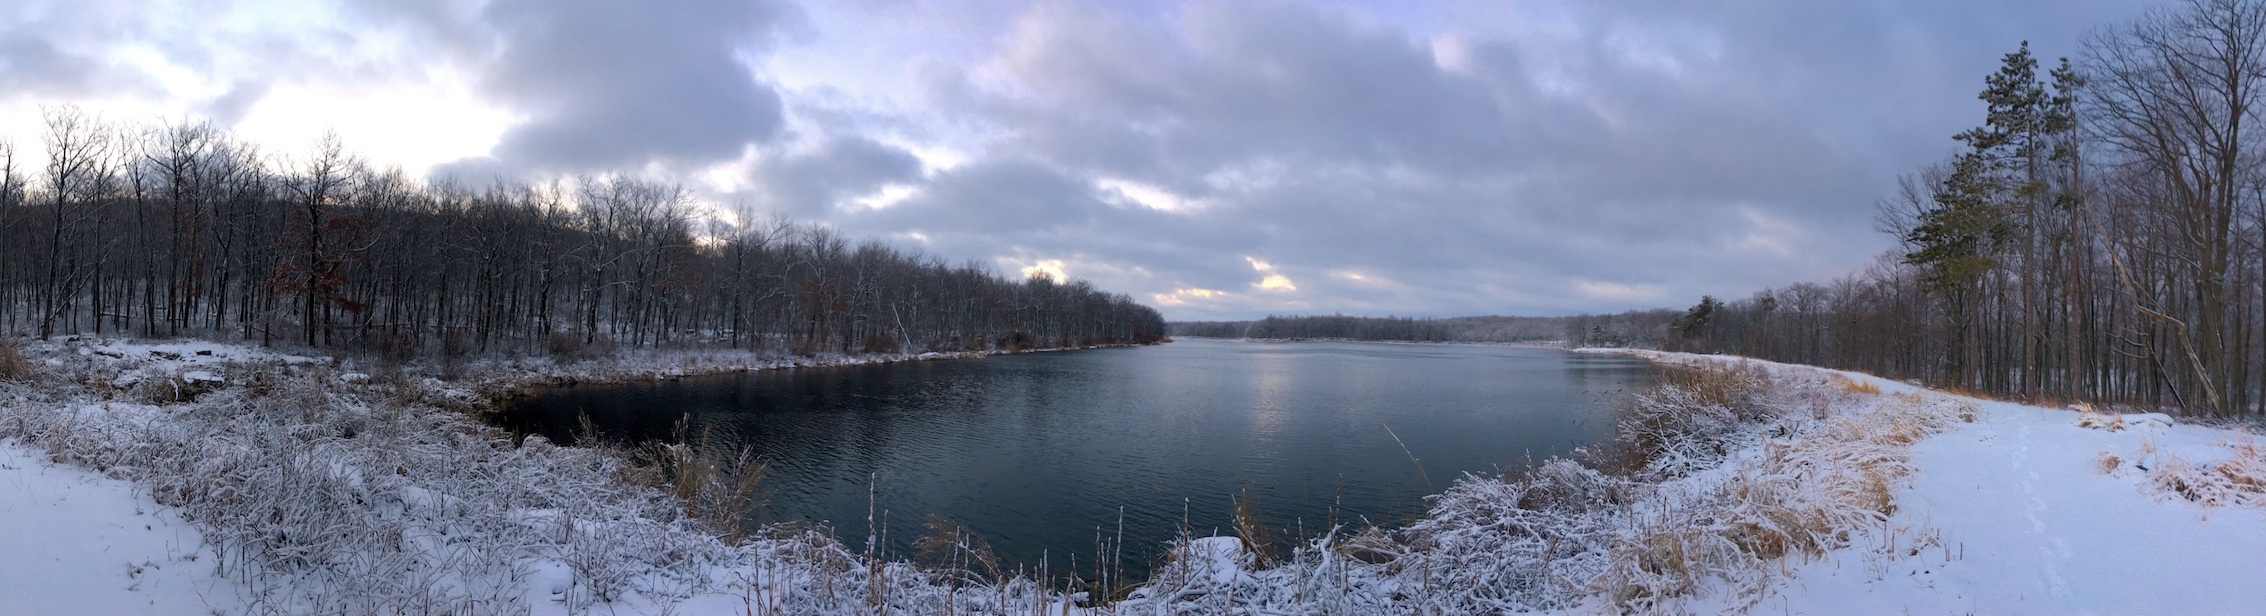
landscape, tree, water, nature, forest, outdoor, wilderness, mountain, snow, cold, winter, light, sky, sunrise, countryside, sunlight, lake, dawn, mountain range, panoramic, ice, rural, reflection, scenic, color, park, scenery, weather, frozen, blue, reservoir, season, body of water, clouds, dramatic, loch, atmospheric phenomenon